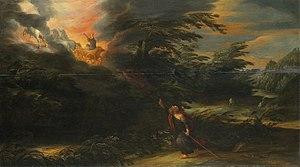
David Colijns est un peintre du Siècle d'or néerlandais.